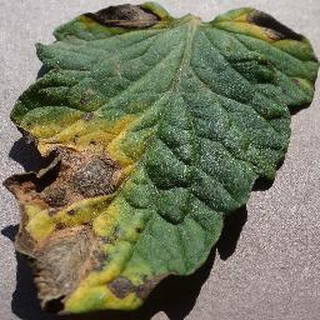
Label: tomato_early_blight